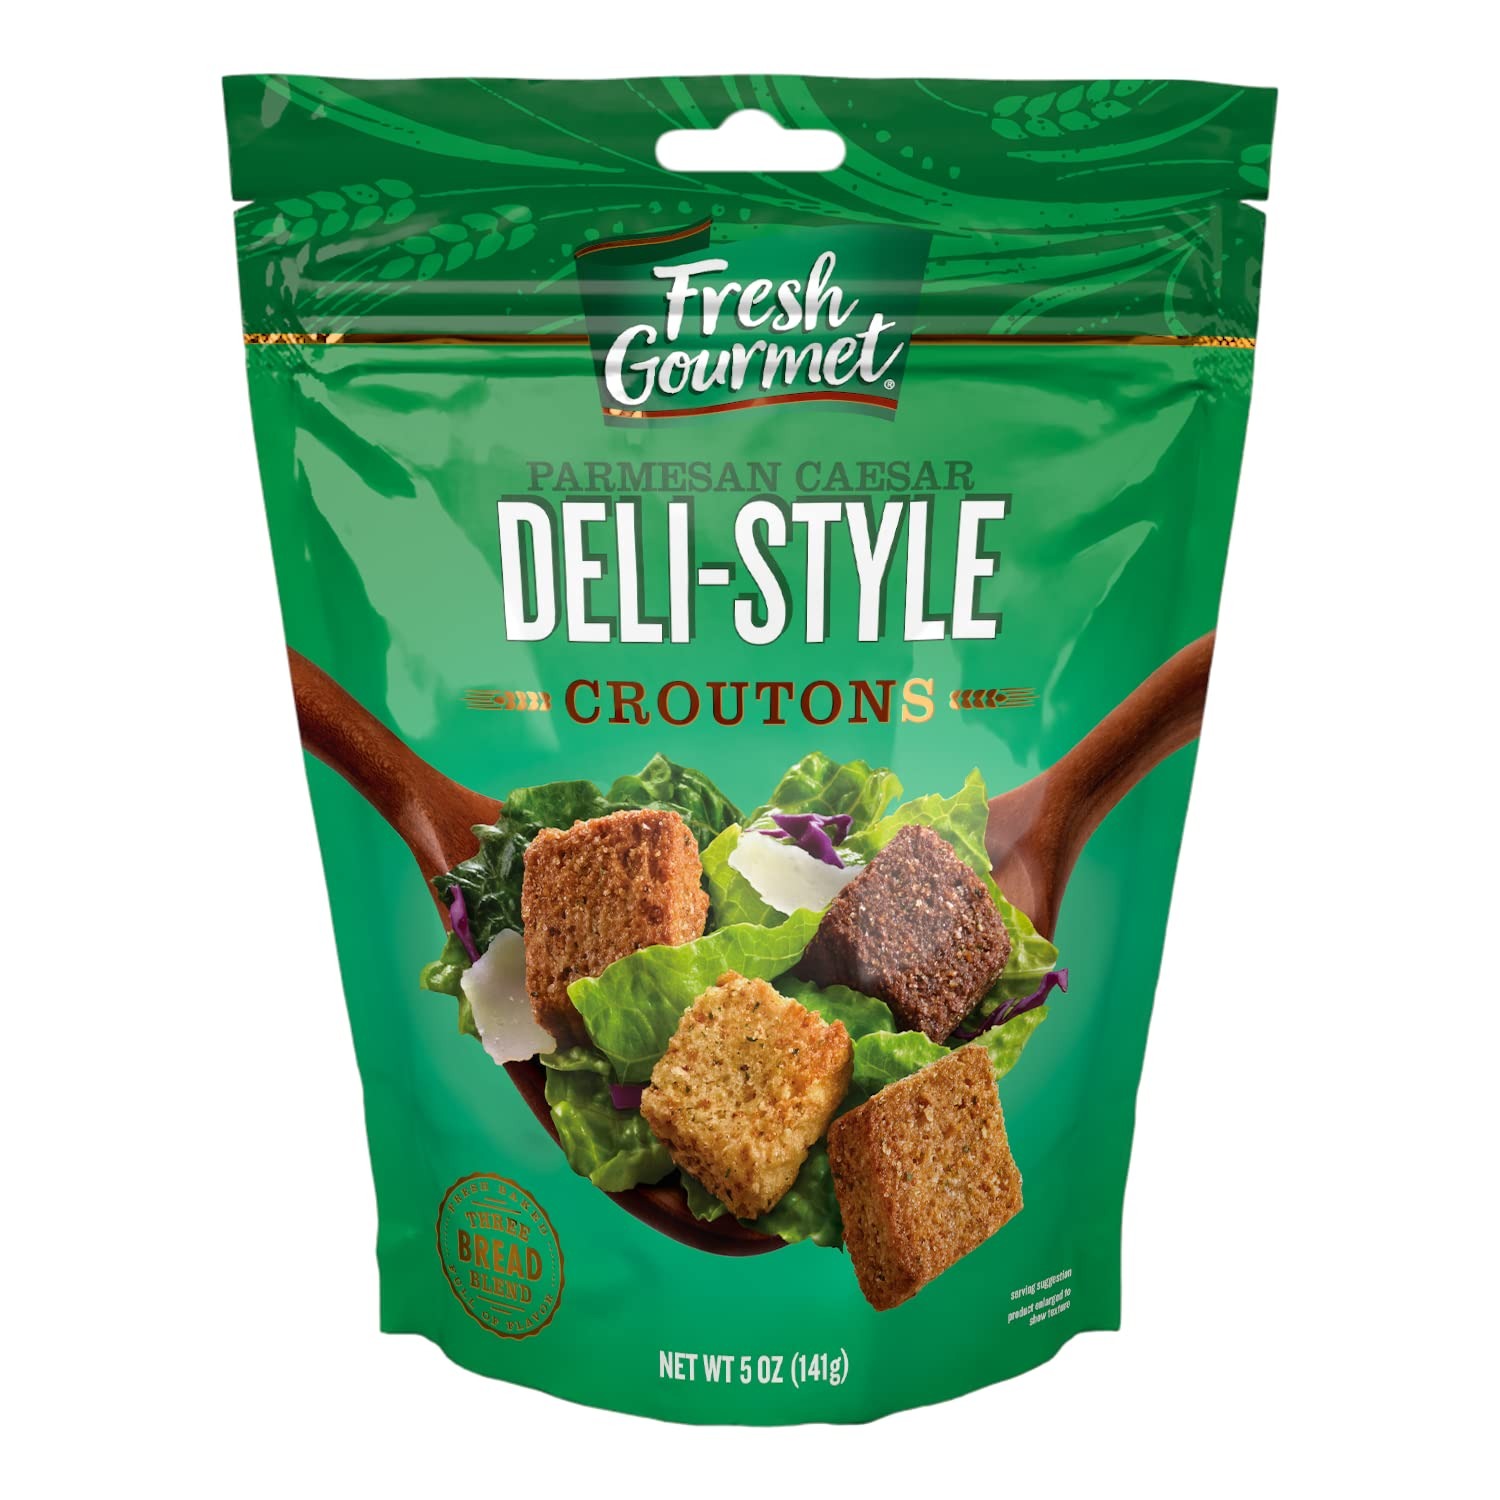
Item Name: Fresh Gourmet Premium Croutons, Deli-Style Parmesan Caesar, 5 Ounce (Pack of 6)
Bullet Point 1: DELI-STYLE PARMESAN CROUTONS: Premium restaurant style gourmet croutons seasoned with distinct Parmesan Caesar flavor; 5-oz. (Pack of 6)
Bullet Point 2: CREATING THE PERFECT CROUTON: We start with fresh, oven-baked bread, toasted to a golden brown; generous-sized croutons seasoned with a savory blend of herbs and spices make the perfect finishing touch
Bullet Point 3: SPRINKLE, CRUNCH, REPEAT: Our premium salad croutons add crunch to your favorite soups, salads and more; Only 25-30 calories per serving
Bullet Point 4: CONVENIENT RESEALABLE BAG: Handy resealable bag helps keep your salad toppings fresh; For maximum freshness, refrigerate after opening
Bullet Point 5: Packaging may vary
Value: 30.0
Unit: ounce

Price: 17.815